Gerolamo Cardano

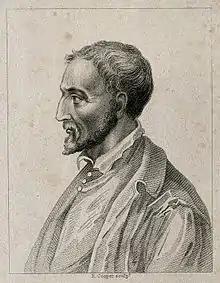
17th-century portrait engraving of Cardano

Gerolamo Cardano (also Girolamo or Geronimo; ; ; 24 September 1501– 21 September 1576) was an Italian polymath whose interests and proficiencies ranged through those of mathematician, physician, biologist, physicist, chemist, astrologer, astronomer, philosopher, music theorist, writer, and gambler. He became one of the most influential mathematicians of the Renaissance and one of the key figures in the foundation of probability; he introduced the binomial coefficients and the binomial theorem in the Western world. He wrote more than 200 works on science.